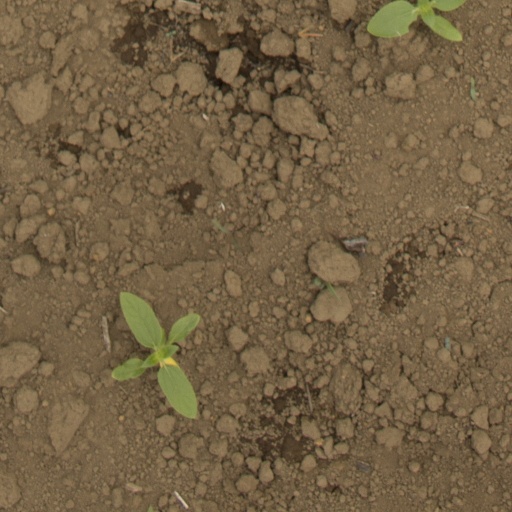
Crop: Jerusalem artichoke